Etai Pinkas

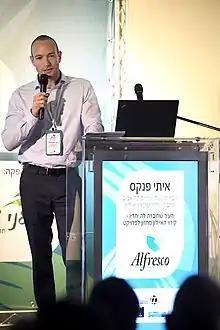
איתי פנקס מרצה

Etai J. Pinkas Arad (born 1973) is a former leader of the Israeli LGBT community. Pinkas served as chairman of the national LGBT association in Israel and was a member of the Tel Aviv-Yafo City Council and advised the mayor on LGBT affairs.